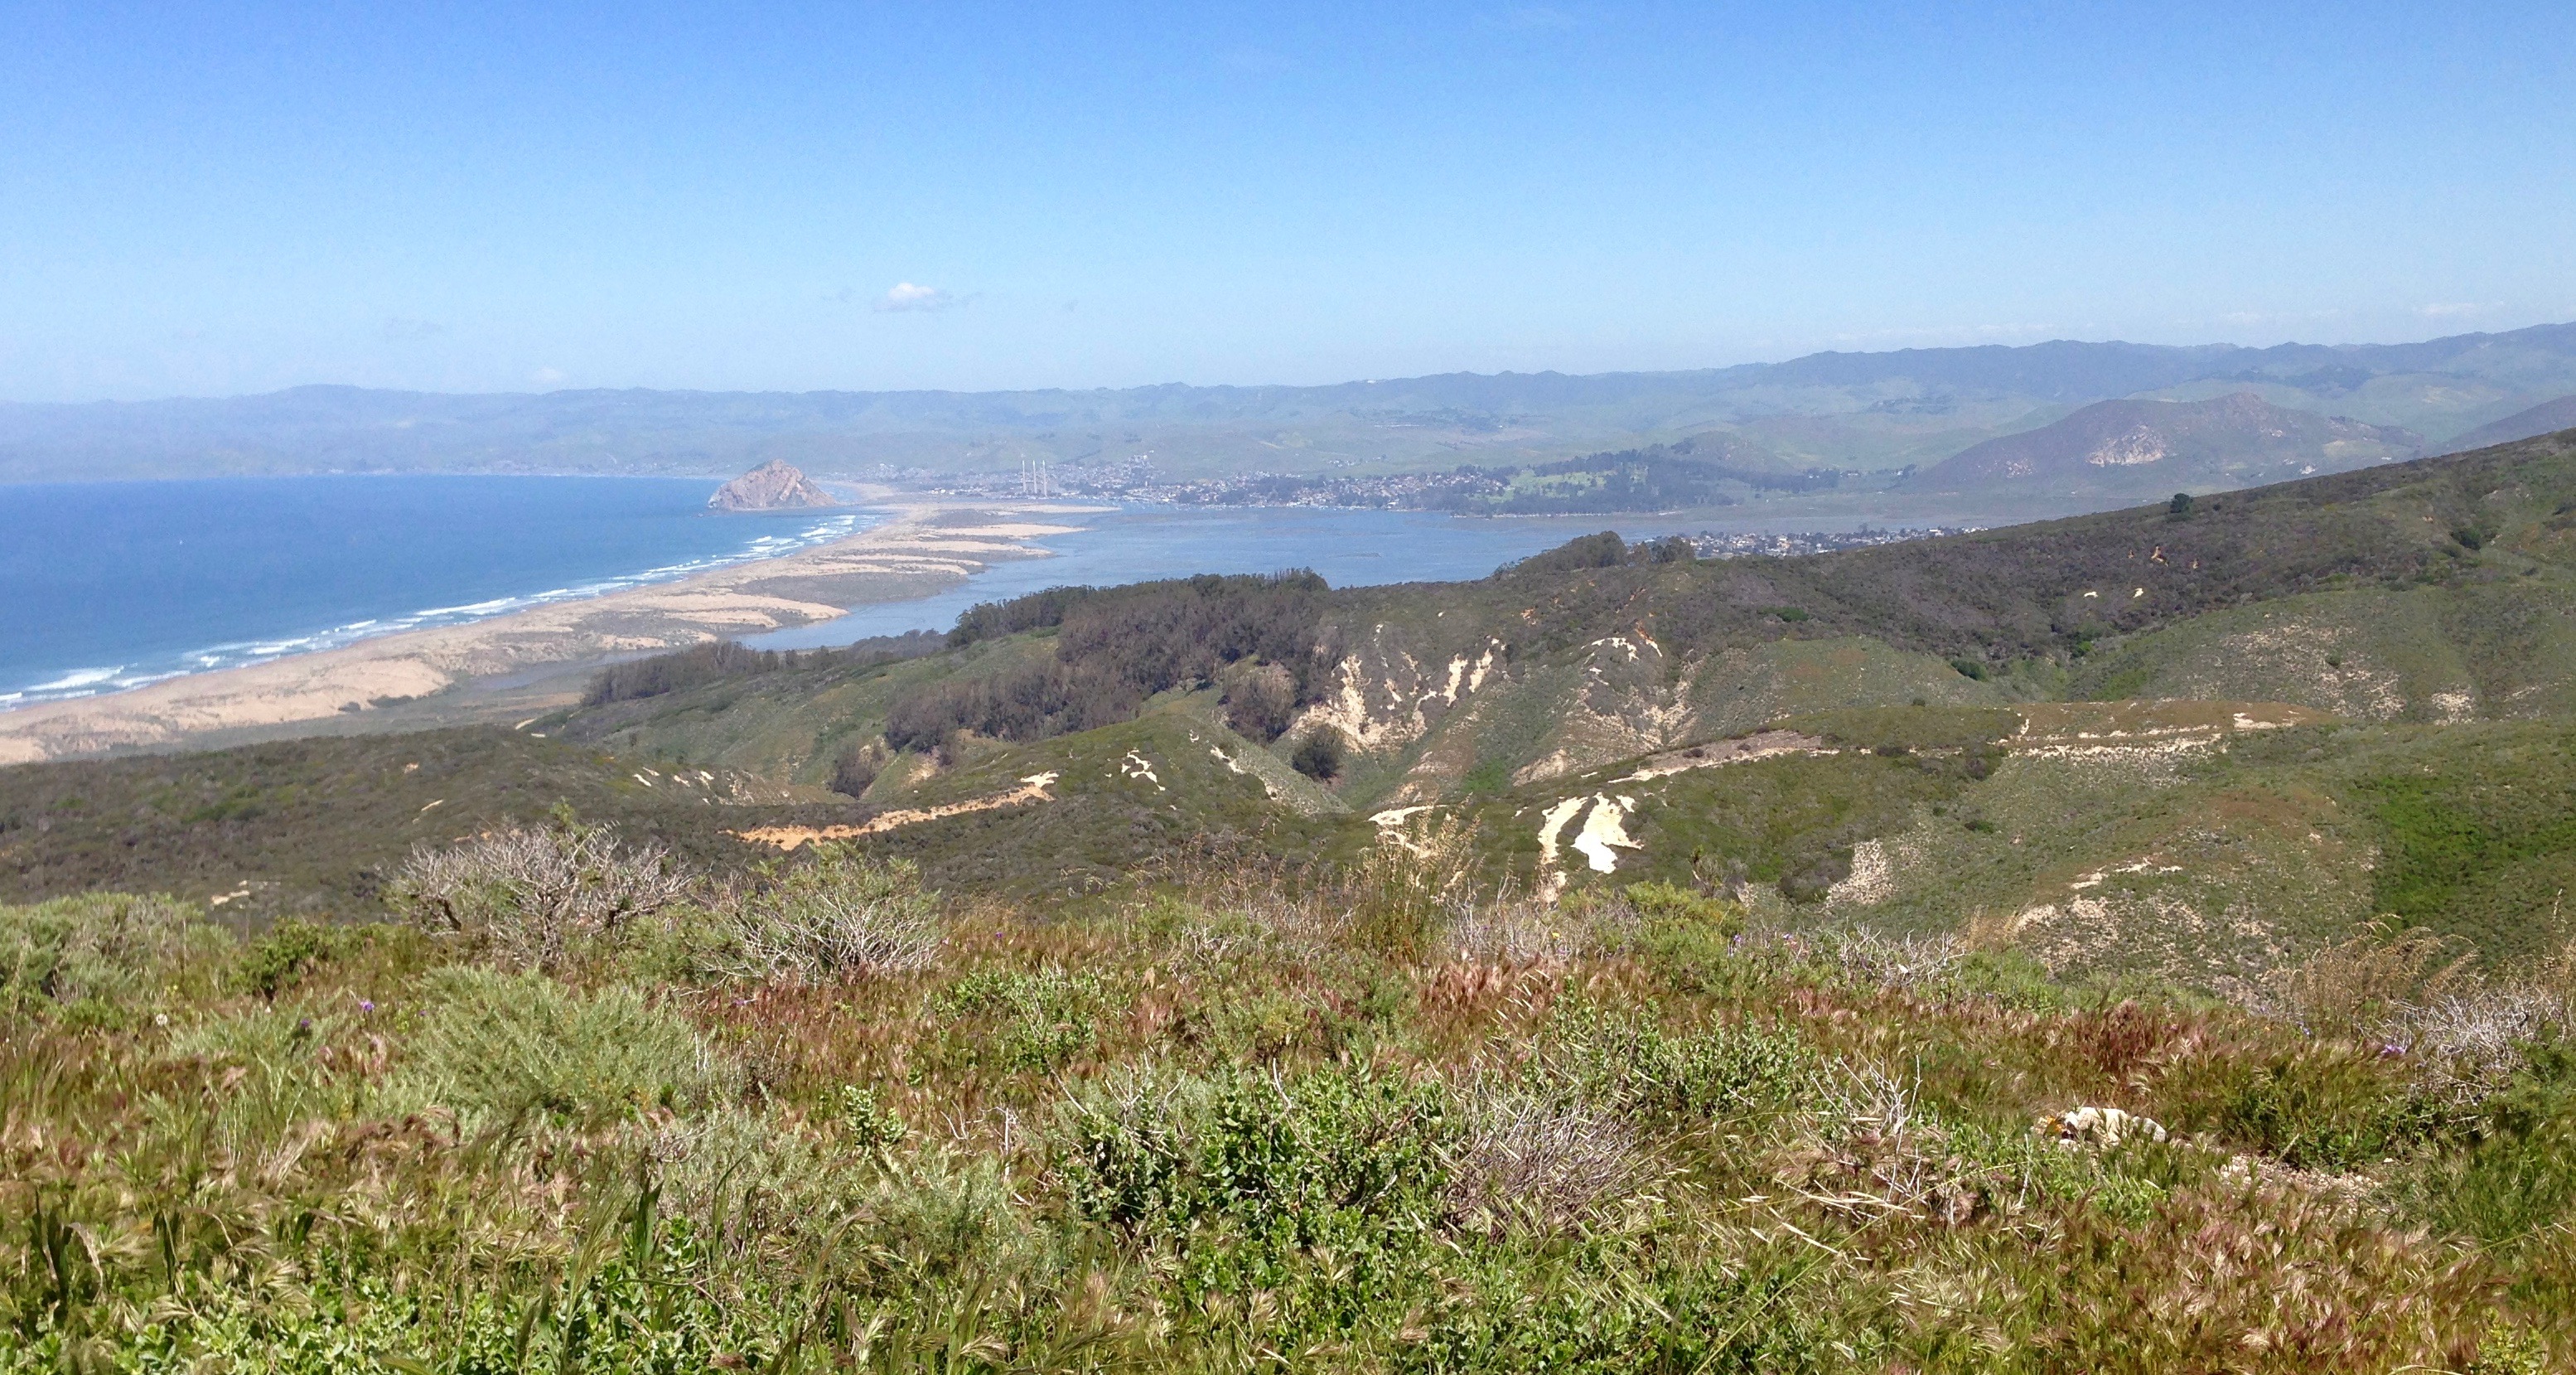
wilderness, walking, mountain, hiking, trail, meadow, prairie, hill, adventure, mountain range, panorama, explore, cliff, terrain, ridge, plain, de, grassland, plateau, fell, loch, ecosystem, oro, californiastateparks, califcentralcoast, montanadeorostatepark, hazardtrail, montana, steppe, viewofmorrobay, bikingmonta adeorohiking, mountainous landforms